Macquarie Park, New South Wales

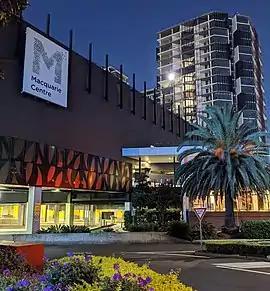
Macquarie Centre

Macquarie Park is a suburb in the Northern Sydney region of Sydney, New South Wales, Australia. Macquarie Park is located 13 kilometres north-west of the Sydney central business district in the local government area of the City of Ryde.